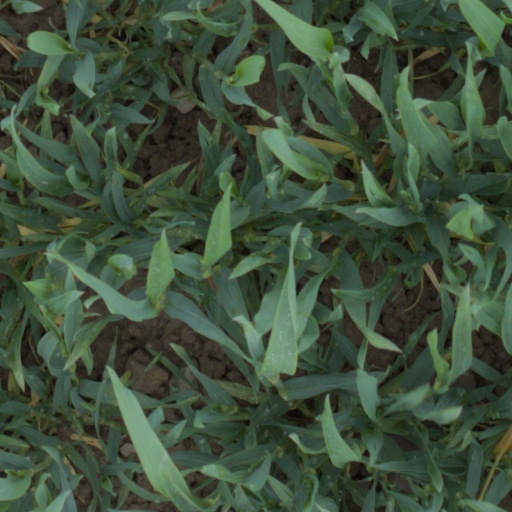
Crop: wheat